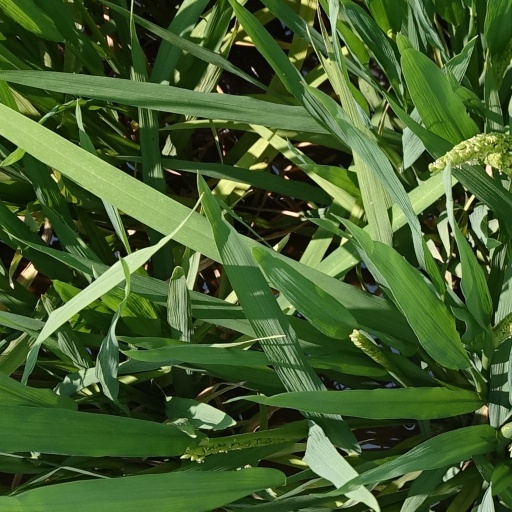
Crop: rice